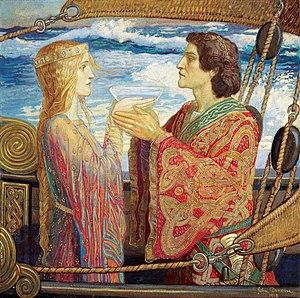
Les Ailes du désir est un film franco-allemand appartenant au genre merveilleux, produit et réalisé par Wim Wenders et sorti le 29 octobre 1987.